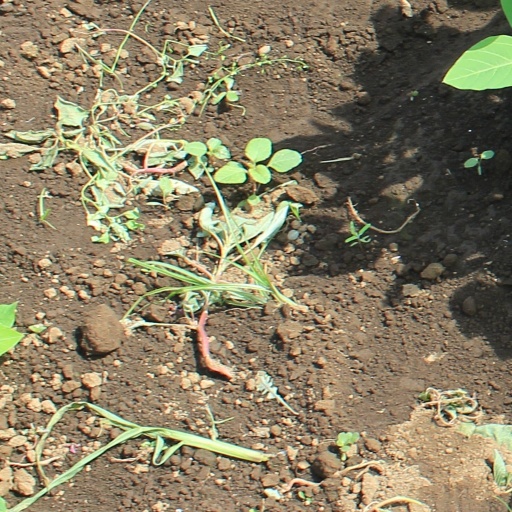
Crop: soybean